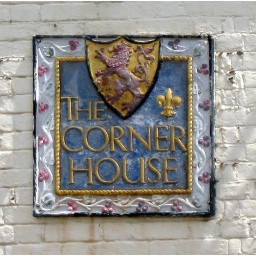
An attractive wall sign on a building in Leominster, Herefordshire. June 2010.